Answer in natural language. Considering the relative positions, where is Doorway (highlighted by a blue box) with respect to Doorway (highlighted by a green box)? Choose between the following options: right or left
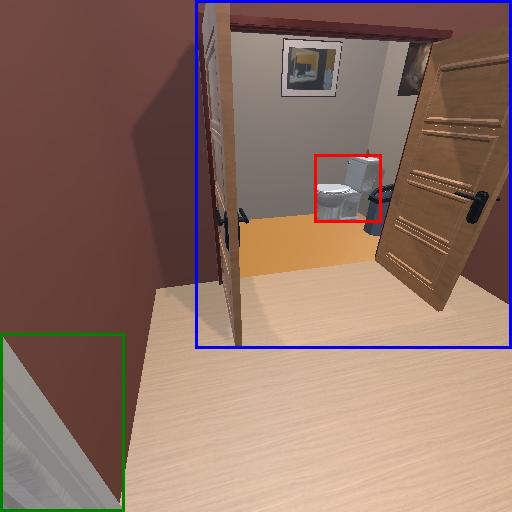
<answer>right</answer>